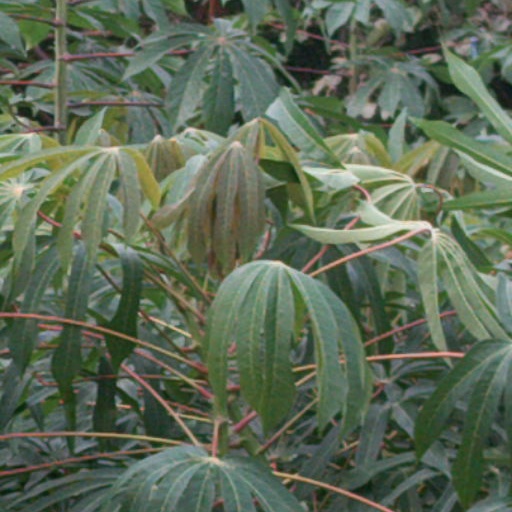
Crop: cassava